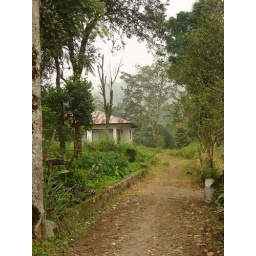
the red flower is being alone in sumwhere